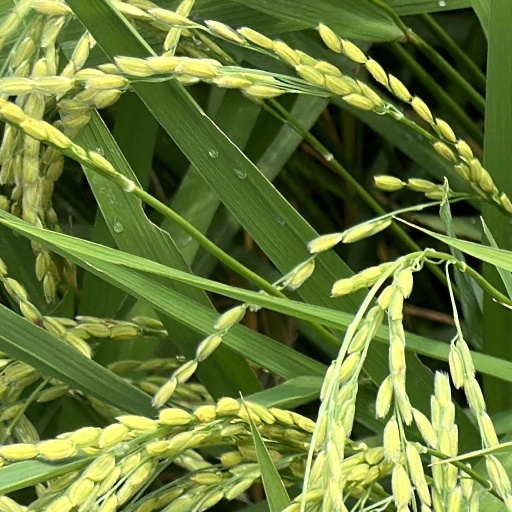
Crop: rice